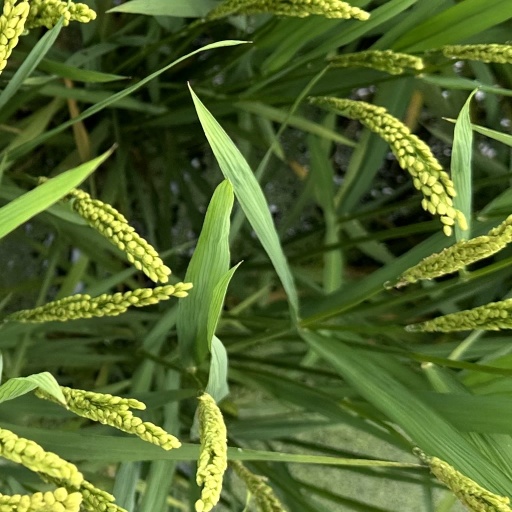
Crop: rice